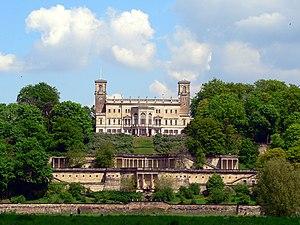
Le château d'Albrechtsberg, est un château situé à Dresde en Allemagne.